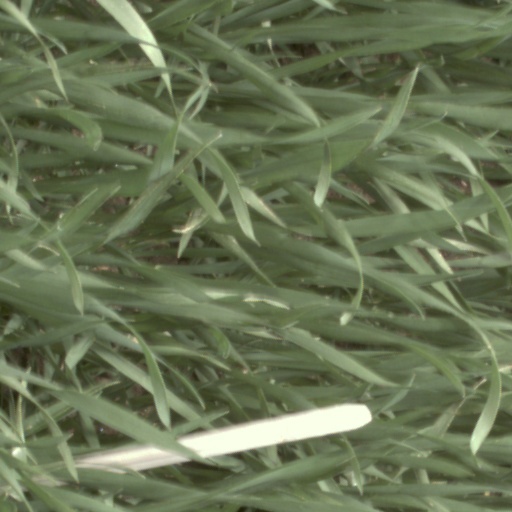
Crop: wheat